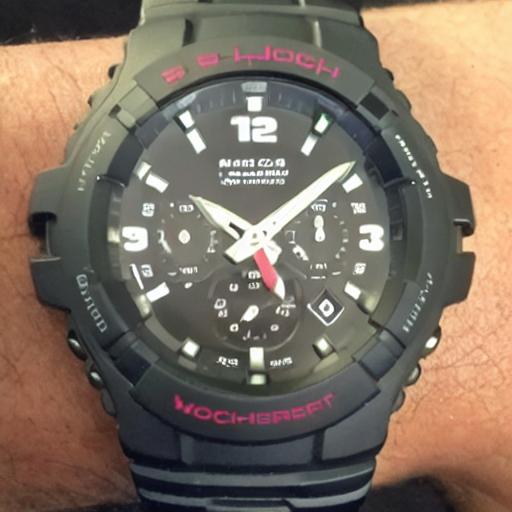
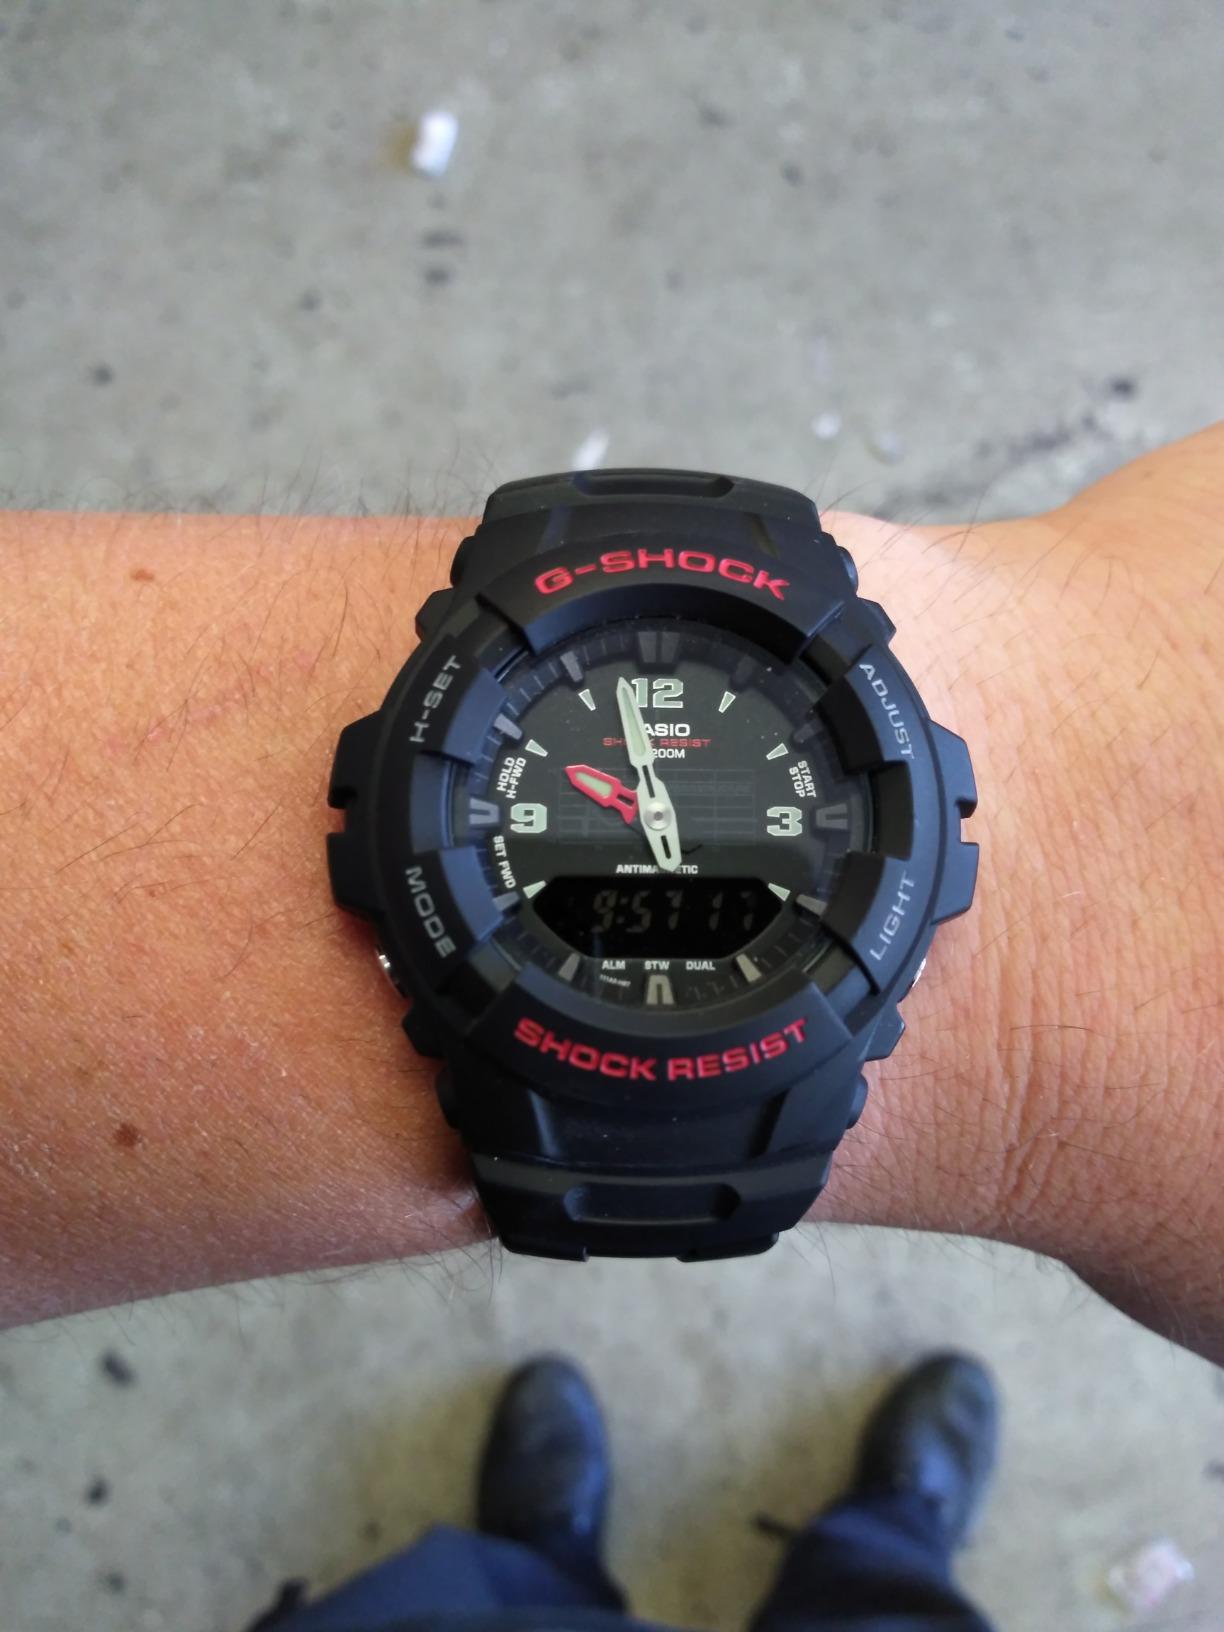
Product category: accessories_watch
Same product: no